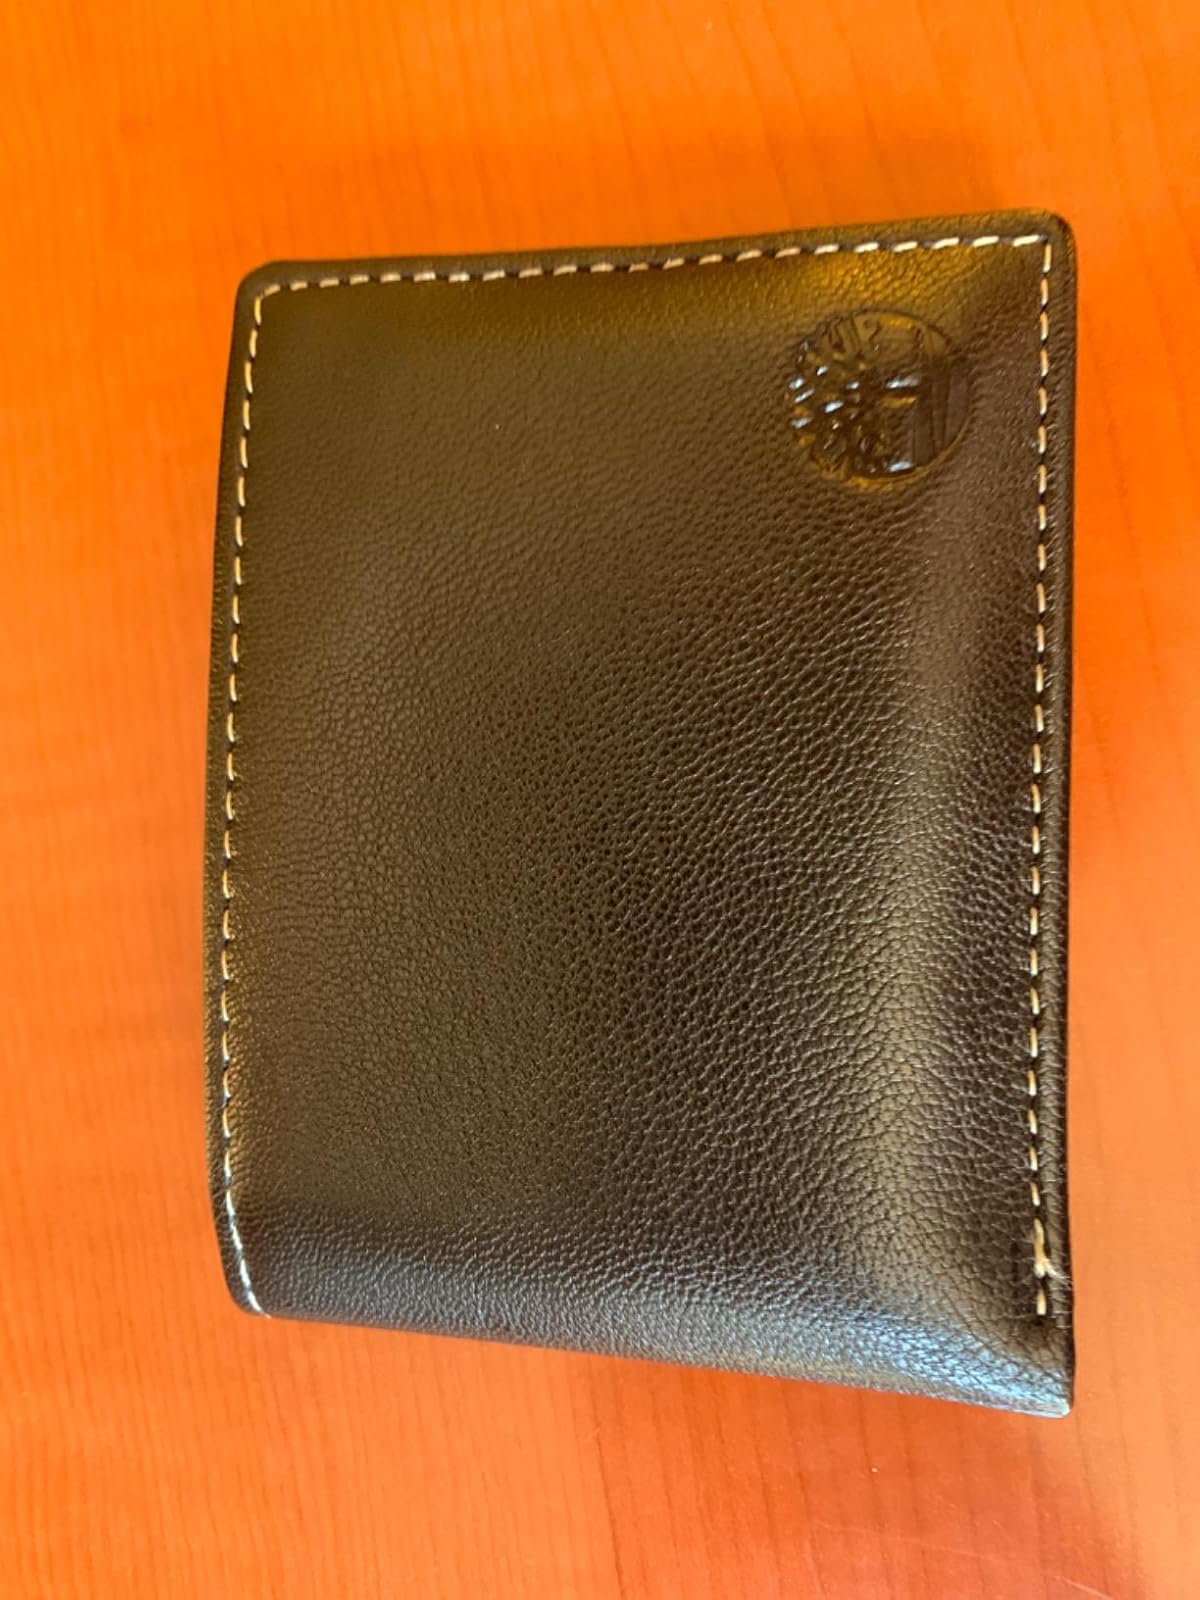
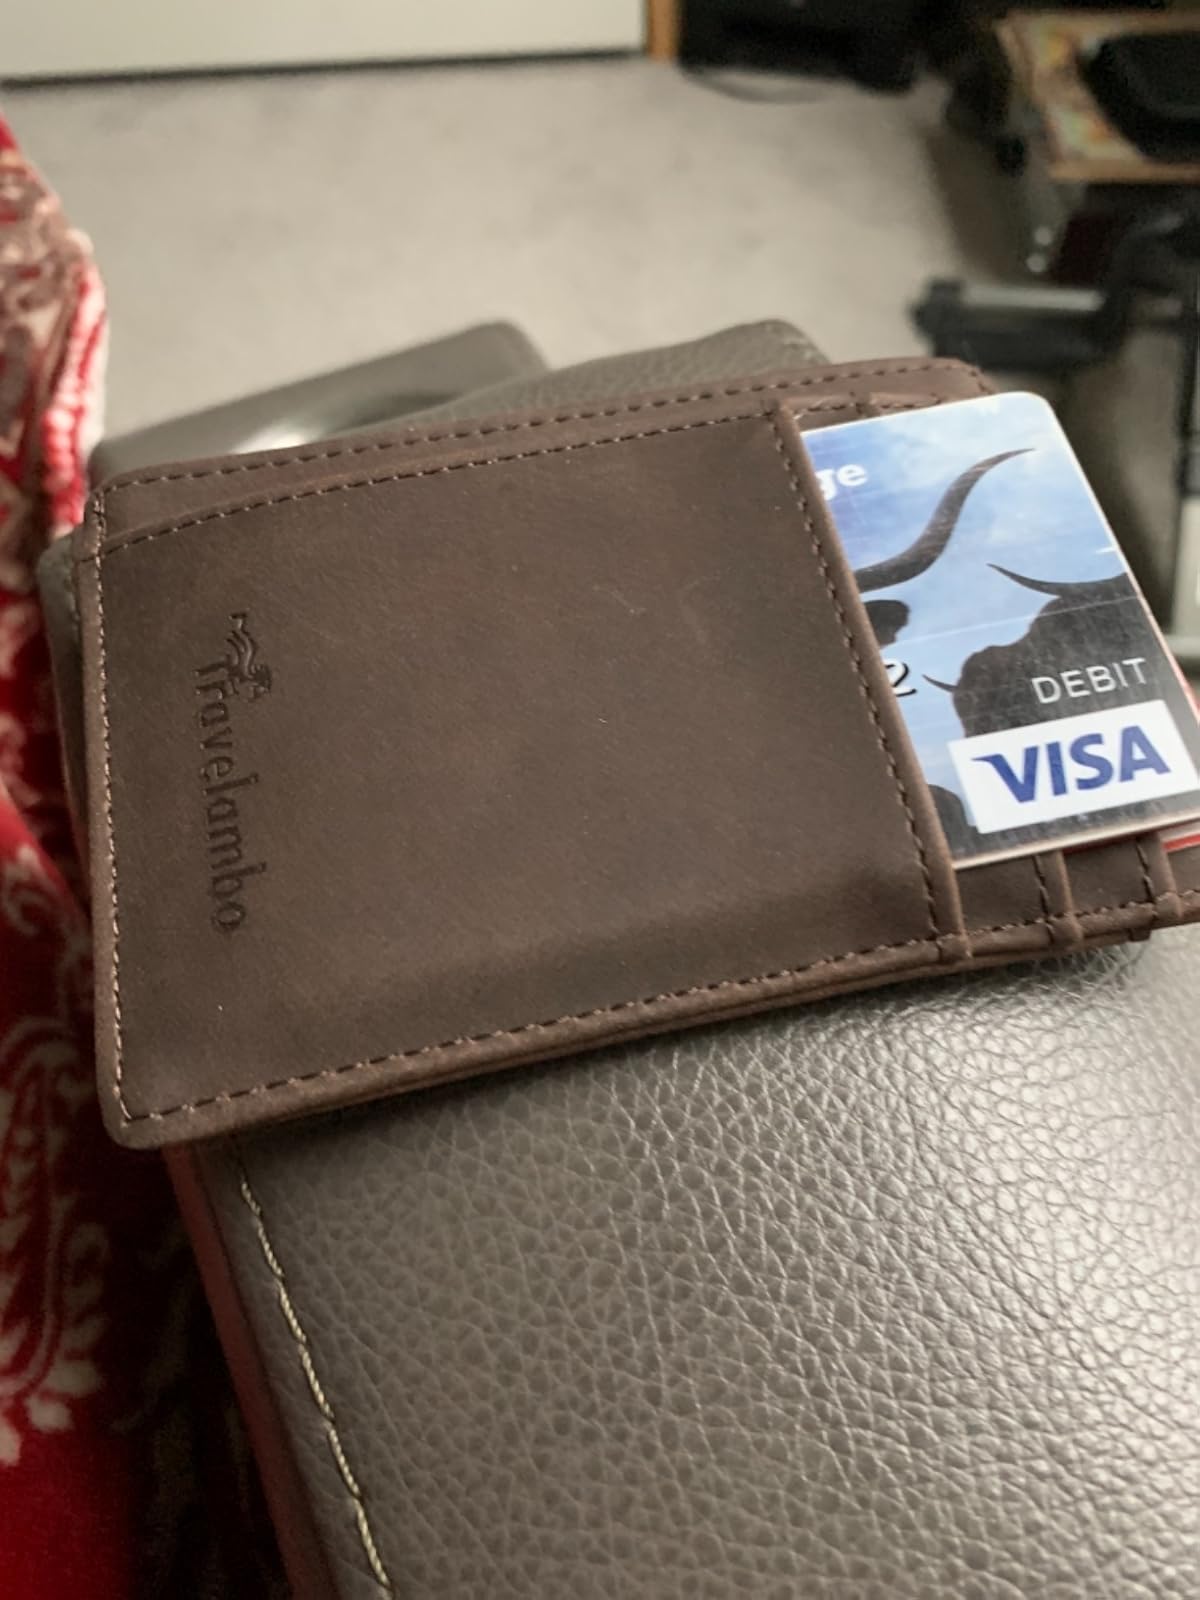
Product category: accessories_wallet
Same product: no